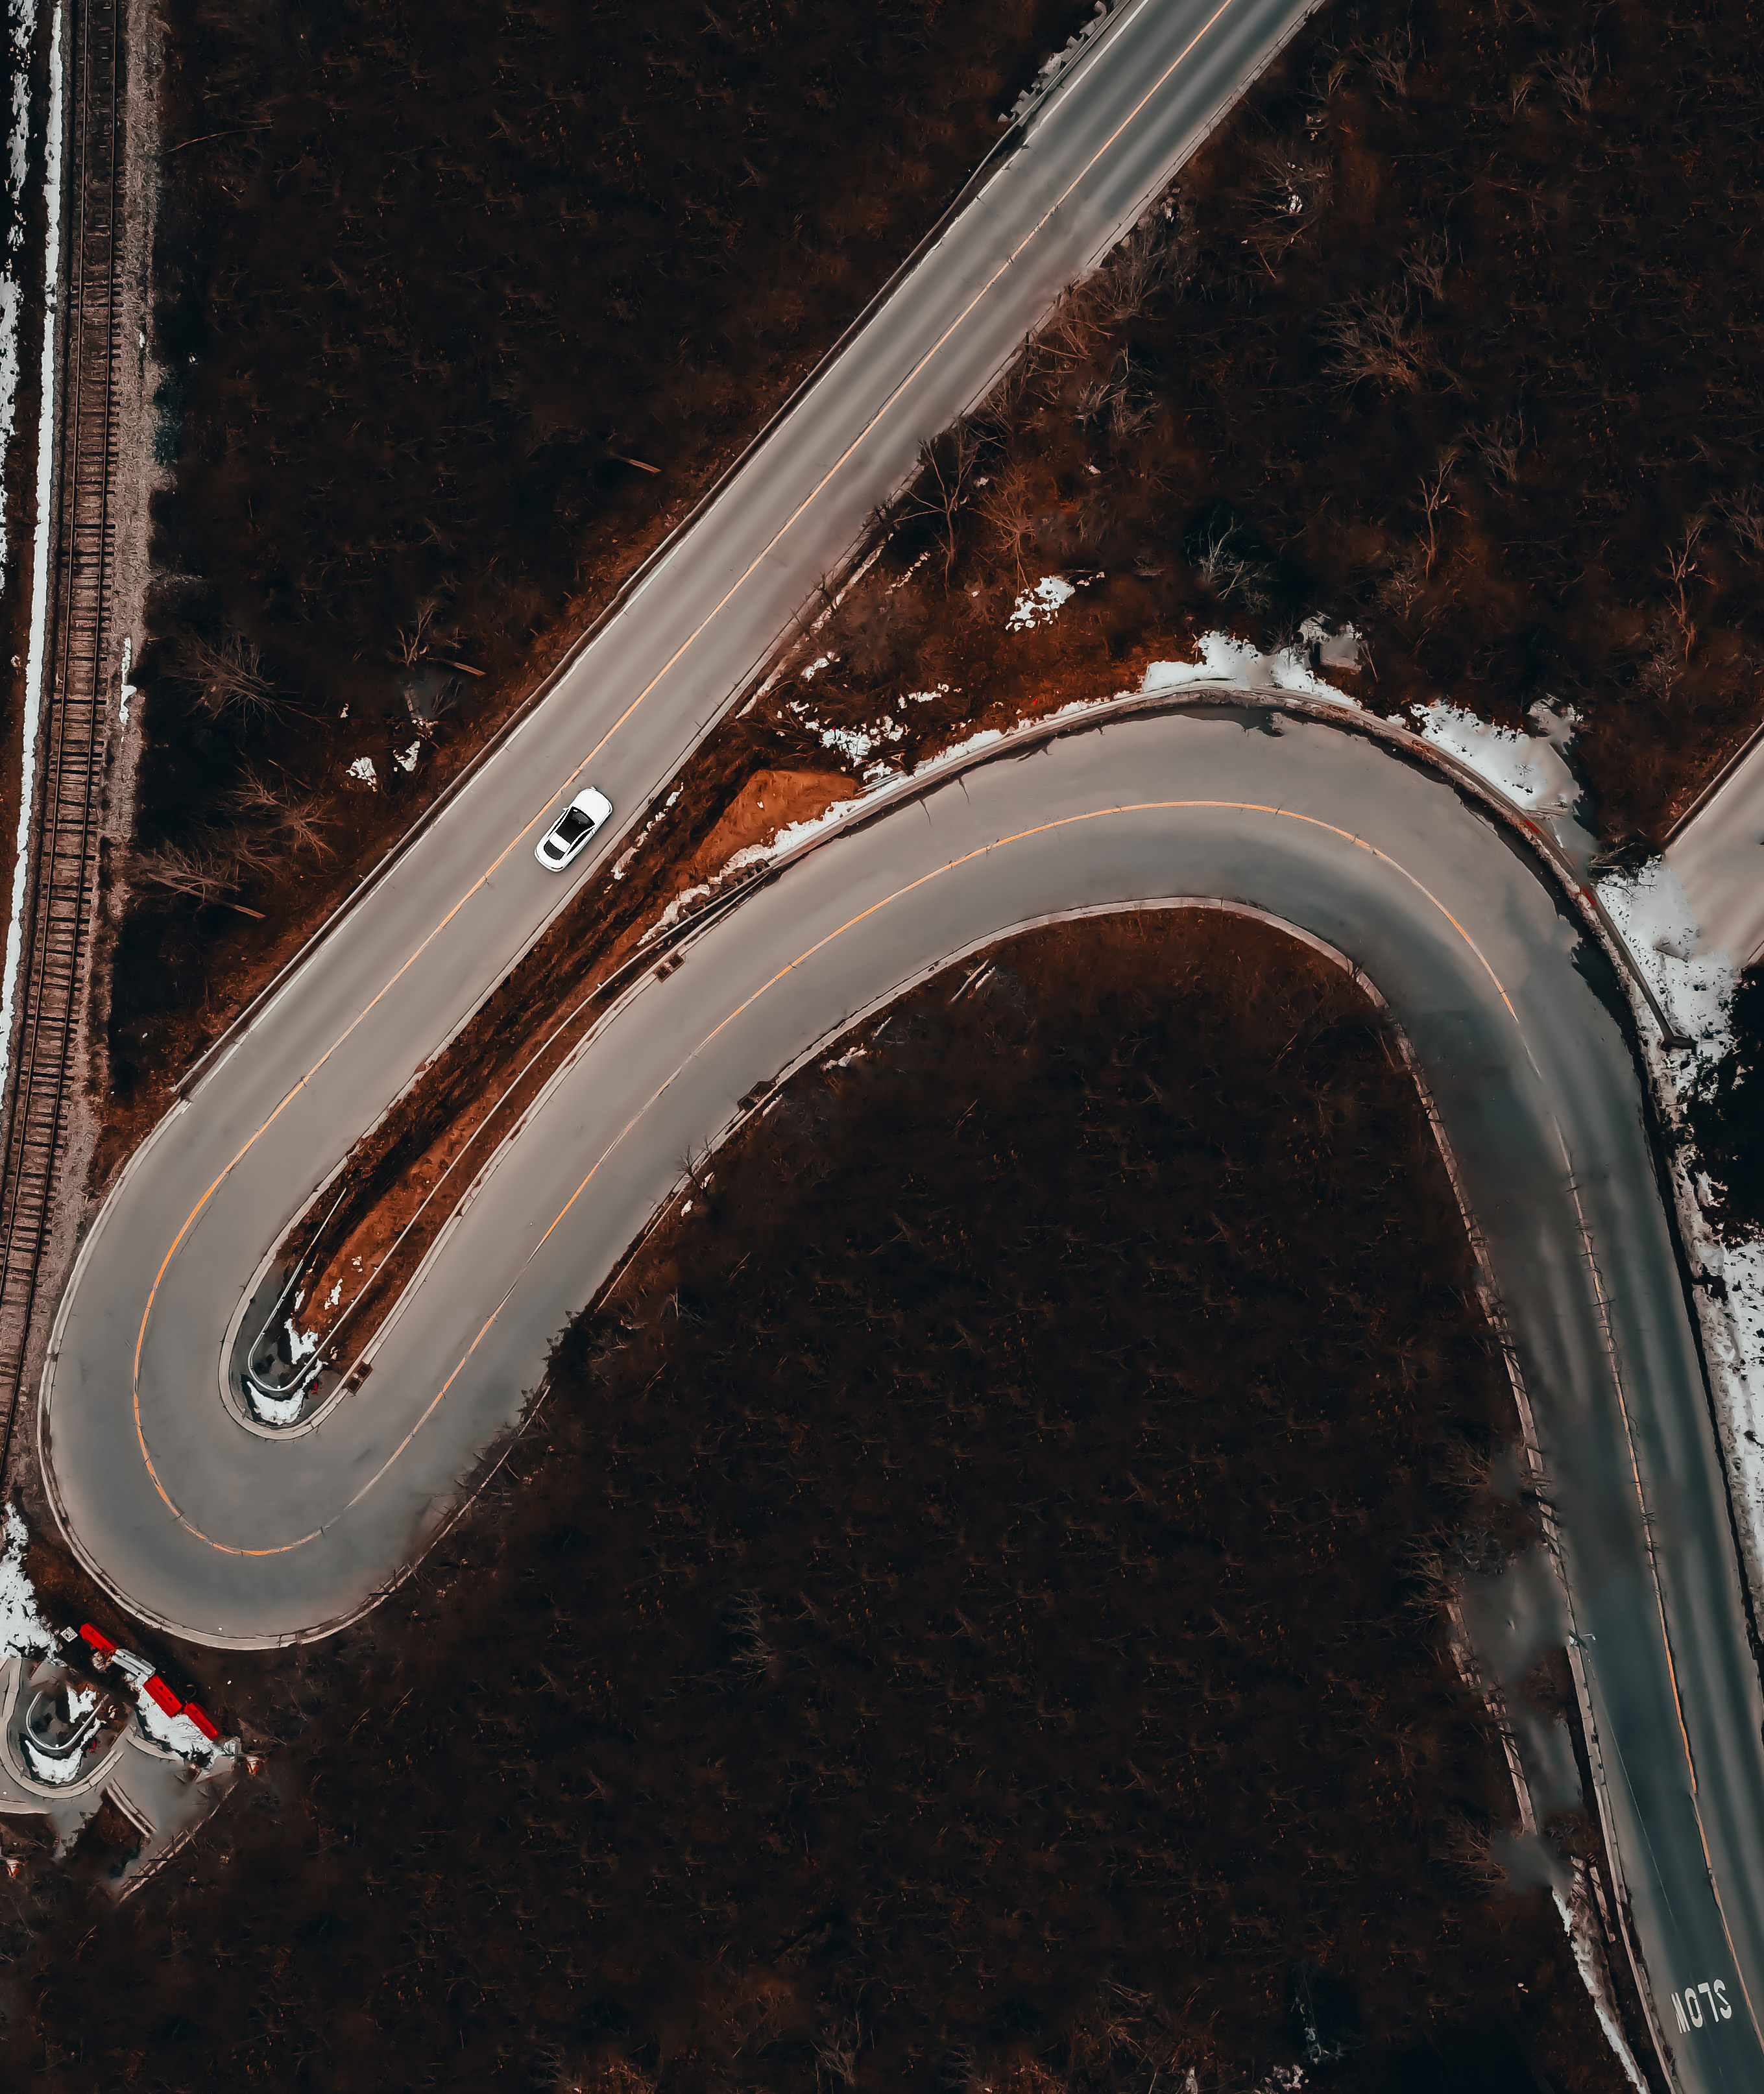
space